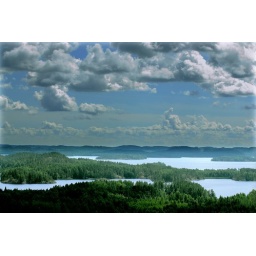
Taken on Neitvuori, the highest hill in the area, approximately 110 m above lake Luonteri.